Jinjiang, Quanzhou

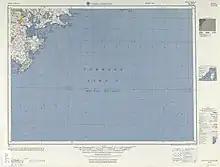
Map of Jinjiang (labeled as CHIN-CHIANG (CHÜANCHOW) ) and nearby areas (1953)

Jinjiang has six subdistricts and 13 towns: